Gran Paradiso National Park

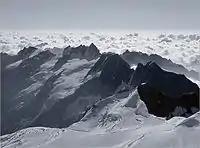
Gran Paradiso mountain

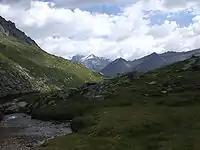
Plateau de Nivolet

The park is located in the Graian Alps in the regions of Piedmont (in the Metropolitan City of Turin) and Aosta Valley in northwest Italy. It encompasses of alpine terrain. 10% of the park's surface area is wooded. 16.5% is used for agriculture and pasture, 24% is uncultivated, and 40% is classified as sterile. 9.5% of the park's surface area is occupied by 57 glaciers. The park's mountains and valleys were sculpted by glaciers and streams. Altitudes in the park range from , with an average altitude of . Valley floors in the park are forested. There are alpine meadows at higher altitudes. There are rocks and glaciers at altitudes higher than the meadows. Gran Paradiso is the only mountain entirely within the boundaries of Italy that is over high. Mont Blanc and the Matterhorn can be seen from its summit. In 1860, John Cowell became the first person to reach the summit. To the west, the park shares a boundary with France's Vanoise National Park. They co-operate in managing the ibex population, which moves across their shared boundary seasonally.